Orcutt Oil Field

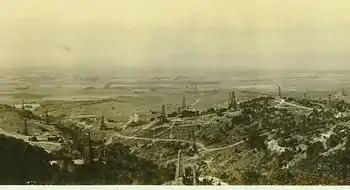
Orcutt field, looking north from the Solomon Hills. Detail of a panorama; around 1910.

Prospectors long suspected the presence of oil in the Santa Maria Valley and surrounding hills, but the late 19th-century attempts to find it were either shallow or misplaced. Union Oil Co. geologist William Warren Orcutt, for whom the town is named, was tasked by Union Oil to survey the area in 1901. Orcutt came back with a report that made Union Oil aggressive in the area. Following his report, the company leased around in the valley and vicinity, including the hills, and began drilling. In October 1901, their third well on the Careaga lease came in at , beginning the field's long history.